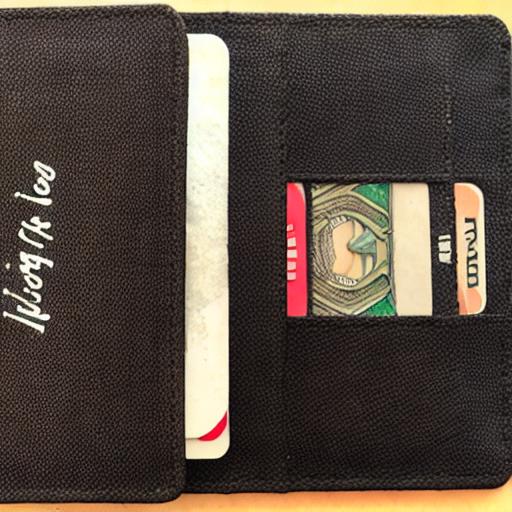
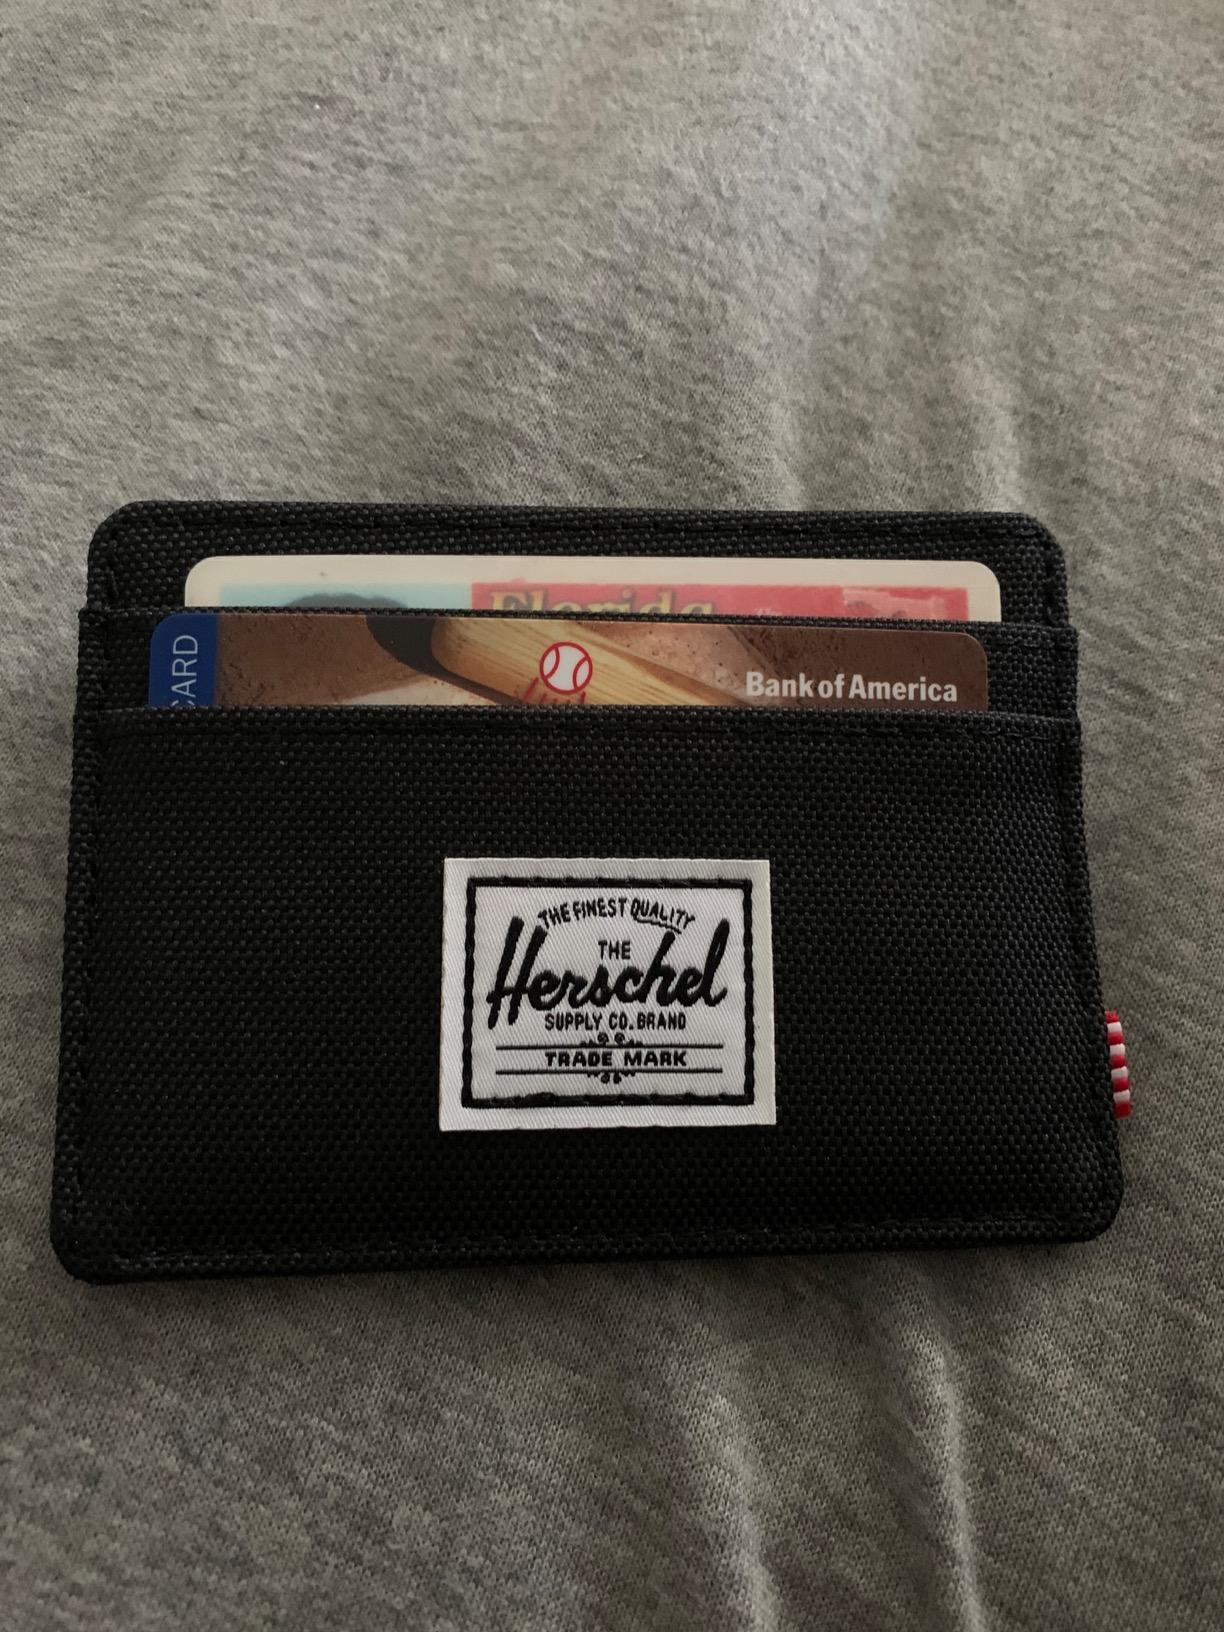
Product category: accessories_wallet
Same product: no